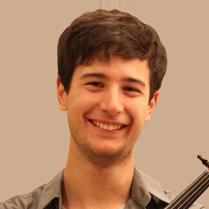
Age: 23